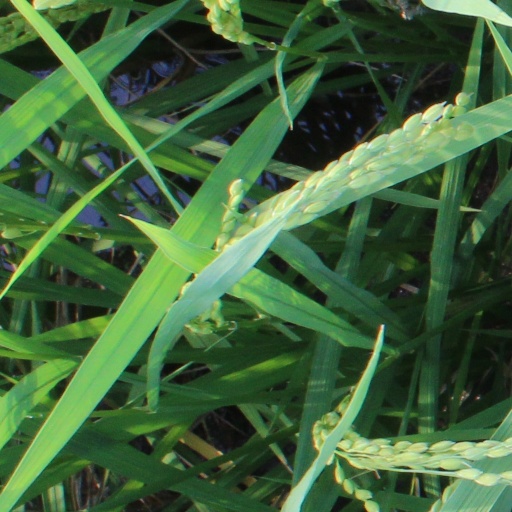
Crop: rice